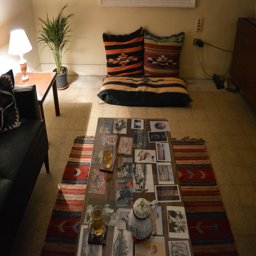
the living room at night